Rajendra Prasanna

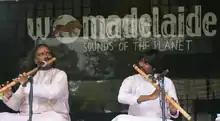
Rajendra Prasanna playing at Womad festival Australia

Rajendra Prasanna (born 15 April 1956) is an Indian classical flautist and shehnai (Indian oboe) player from Benares Gharana.